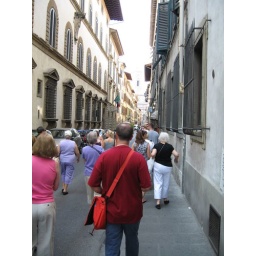
34. Our group in a narrow street in Florence - our tour director, Ito, in red shirt